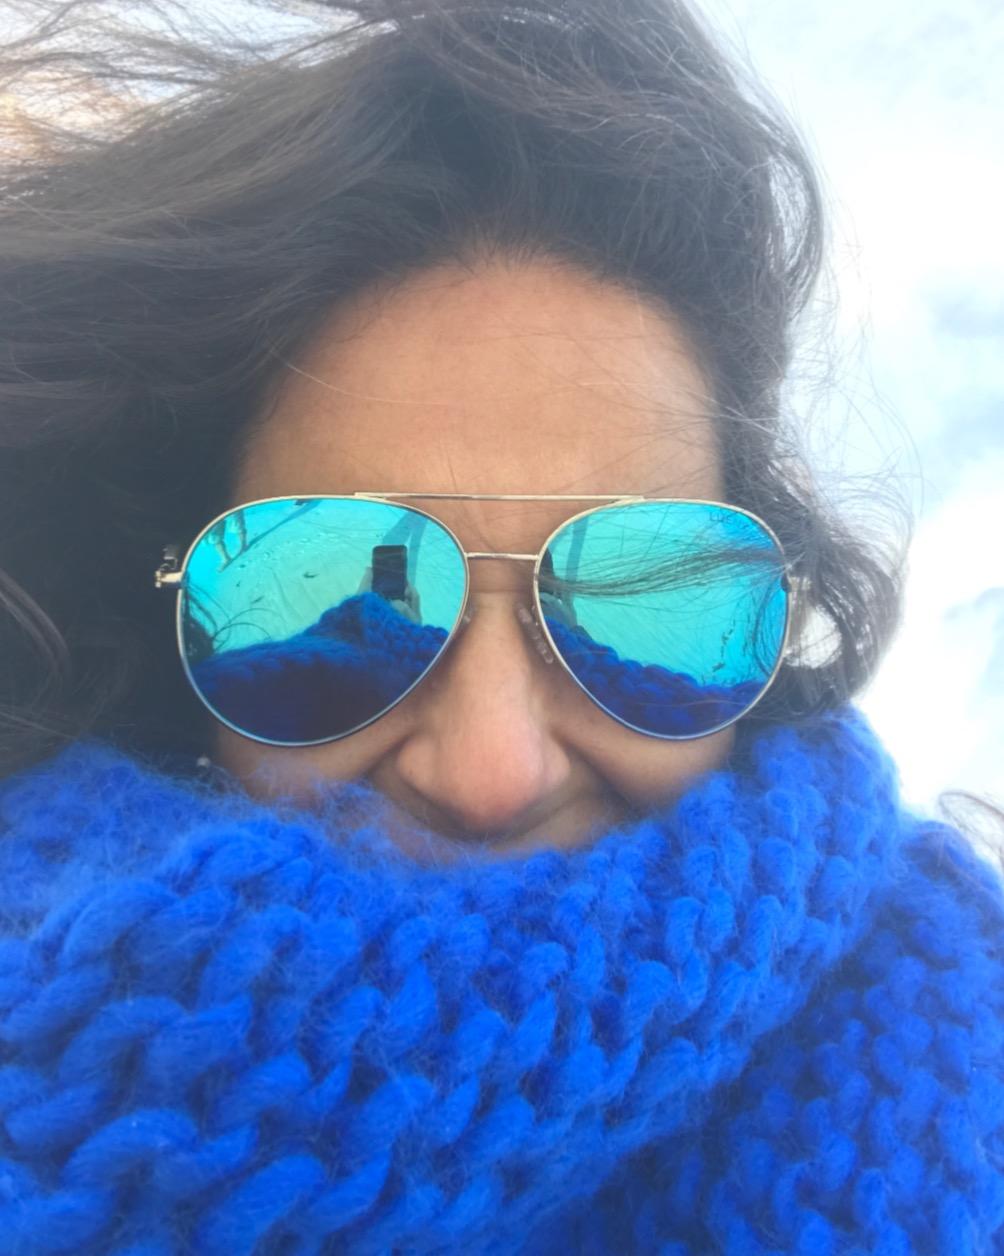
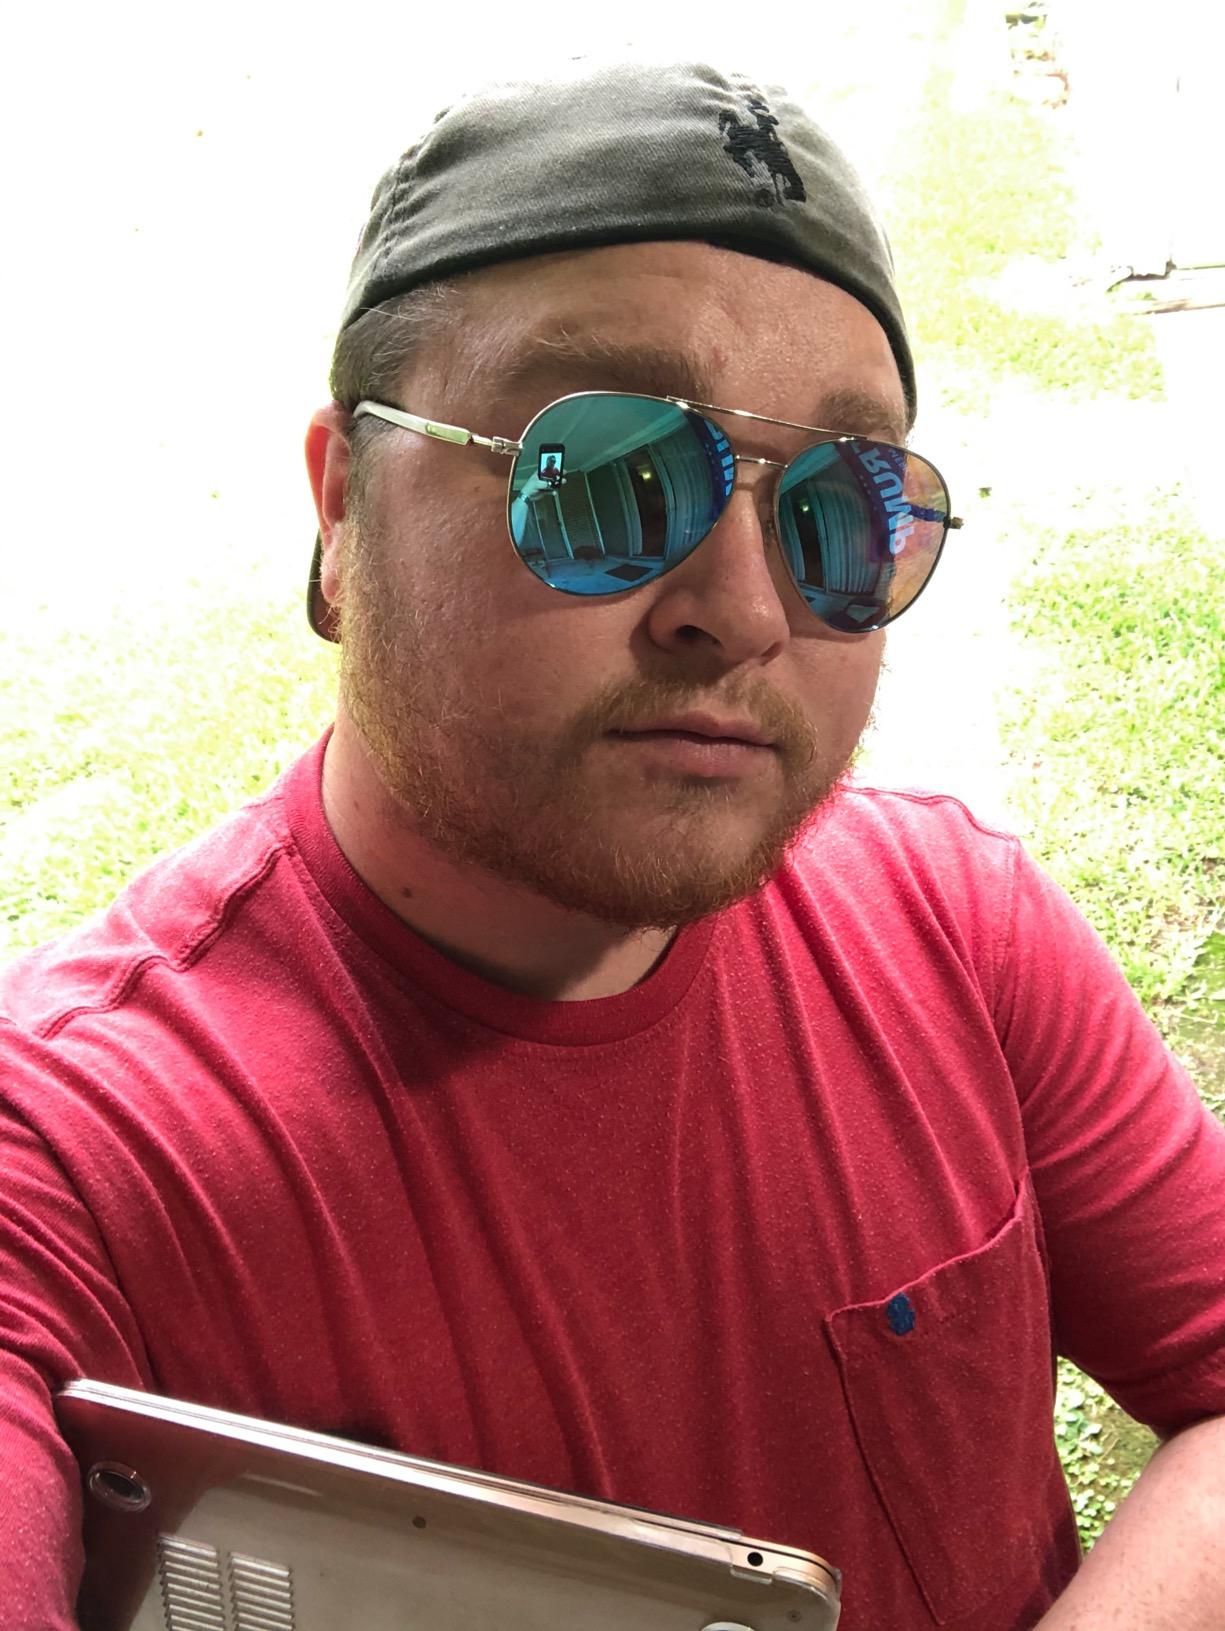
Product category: accessories_sunglasses
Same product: yes